East End and West End of Oslo

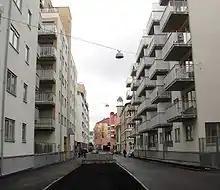
Disputed apartment buildings: Will these apartments strengthen the east-west distinction? Grønlandskvartalene, Rubina Ranas gate, Grønland.

Immigrants from the Nordic countries, western Europe, new EU countries in central Europe and eastern Europe, and North America tend to succeed well in Norway. Of the about 40,000 (1 January 2009) people from these areas, about 18,000 live in the West End. Immigrants from other European countries, Africa, Central America, South America, and Asia have more difficulties succeeding in the Norwegian society, and more problems getting a job matching their level of education and other resources. Of these about 112,000 immigrants, about 15,000 live in the West End.